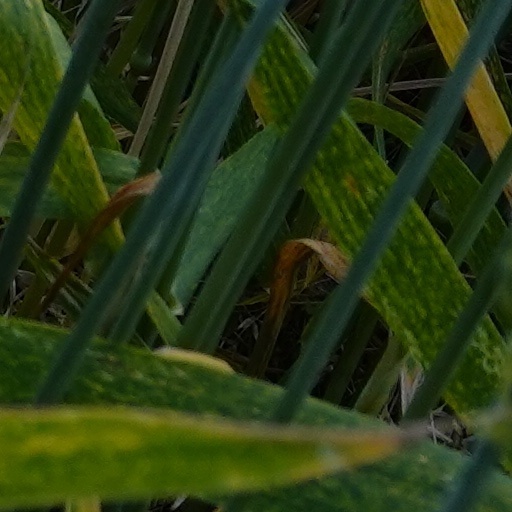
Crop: wheat